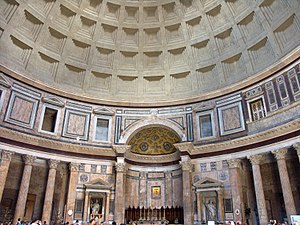
Romersk beton
Pantheon i Rom er et eksempel på en konstruktion baseret på romersk beton.
Romersk beton var et byggemateriale, der blev anvendt fra den sene Romerske republik til Romerrigets fald. Romersk beton var baseret på en hydraulisk hærdende cement. For nylig har man fundet at det i forhold til materialesammensætningen på flere punkter adskiller sig fra nutidens beton, der er baseret på portlandcement. Romersk beton er holdbart på grund af dets inkorporering af vulkansk aske, som forebygger spredningen af sprækker og revner. Materialet blev ved midten af det 1. århundrede AD hyppigt brugt, ofte til fugemasse mellem mursten, selvom variationer i tilslaget tillod forskellige materialearragementer. Yderlige innovativ udvikling i materialet, kaldet Romerske arkitektoniske revolution, muliggjorde strukturelt komplicerede former, såsom Pantheon, verdens største og ældste uarmerede betonkuppel.